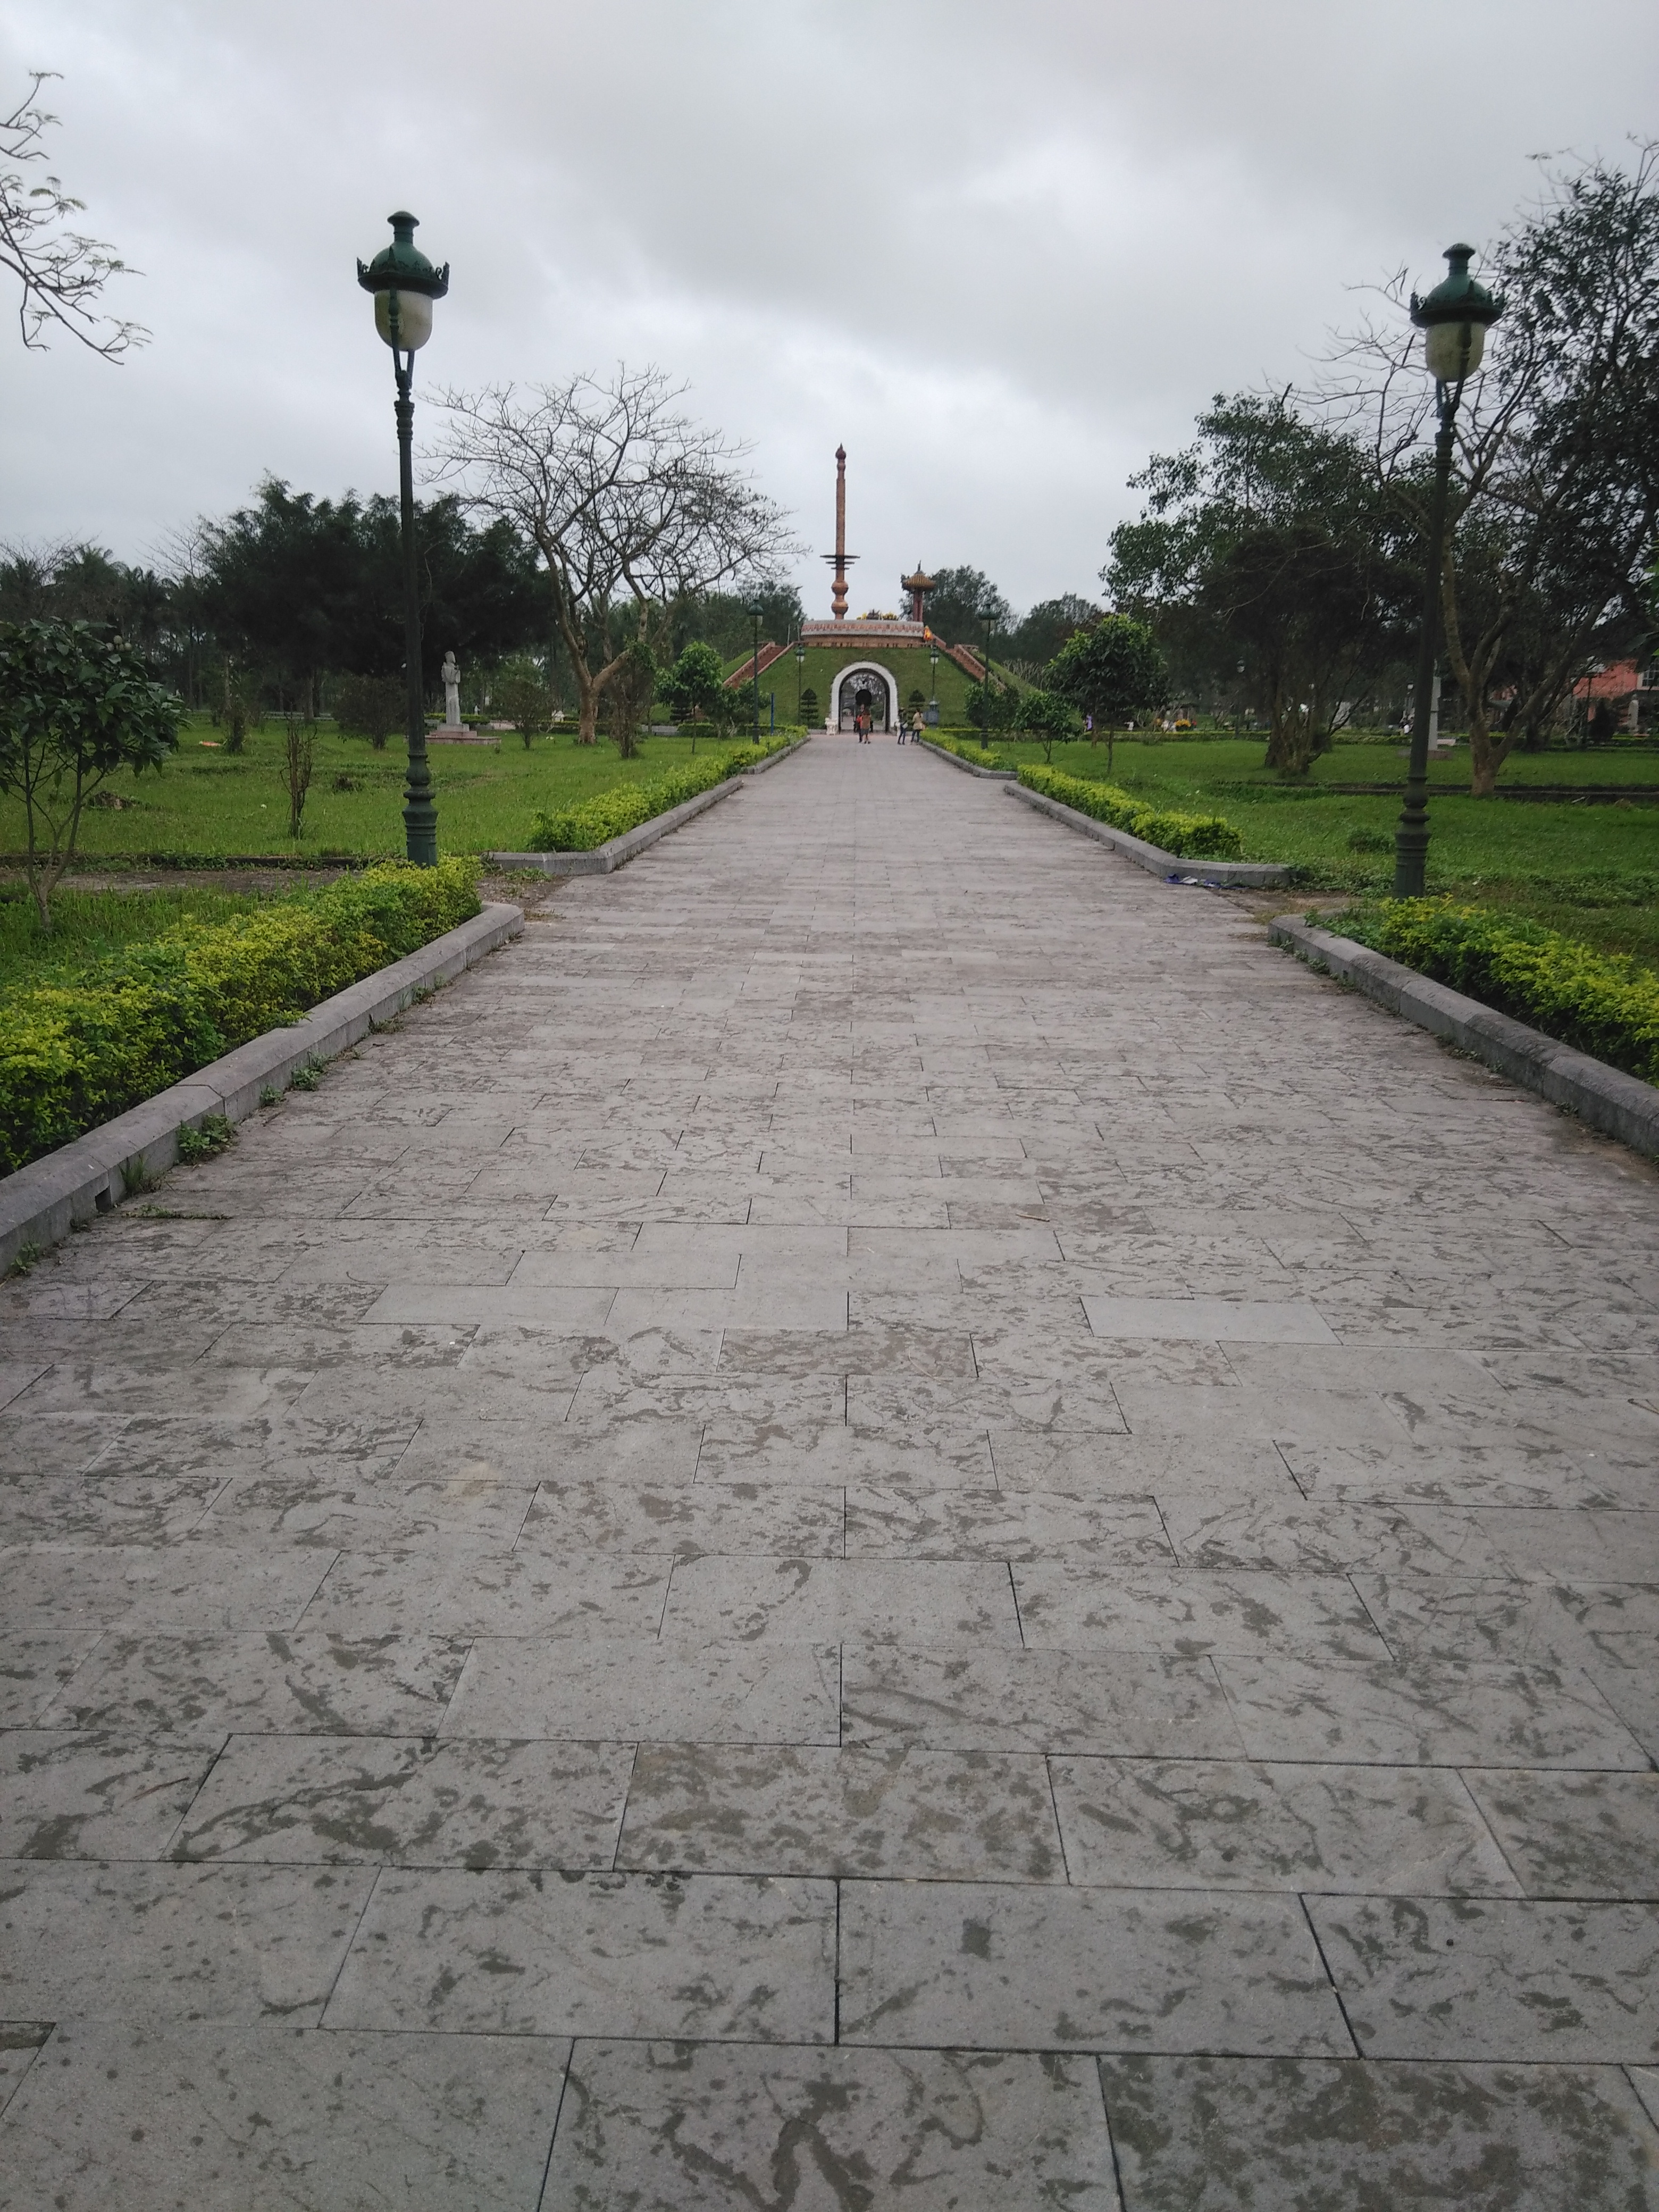
user: text: Cỏ hai bên đường có màu gì?
assistant: text: Màu xanh lá cây.

user: text: Có bao nhiêu cột đèn đường có thể nhìn thấy rõ trong hình?
assistant: text: Hai cột đèn.

user: text: Công trình kiến trúc chính ở cuối con đường thường mang ý nghĩa văn hóa hoặc lịch sử gì ở Việt Nam?
assistant: text: Những công trình như vậy, đặc biệt là tại các địa điểm như Thành cổ Quảng Trị, thường là lăng mộ của các vị vua, anh hùng dân tộc, hoặc đài tưởng niệm các sự kiện lịch sử quan trọng, thể hiện lòng thành kính và tri ân.

user: text: Mô tả mối quan hệ giữa con đường lát đá, hai cột đèn đường và công trình kiến trúc chính trong bức ảnh này?
assistant: text: Con đường lát đá thẳng tắp dẫn trực tiếp đến công trình kiến trúc chính ở phía xa trong Thành cổ Quảng Trị, với hai cột đèn đường đối xứng dọc theo hai bên, tạo ra một trục thị giác tập trung vào lối vào của di tích.